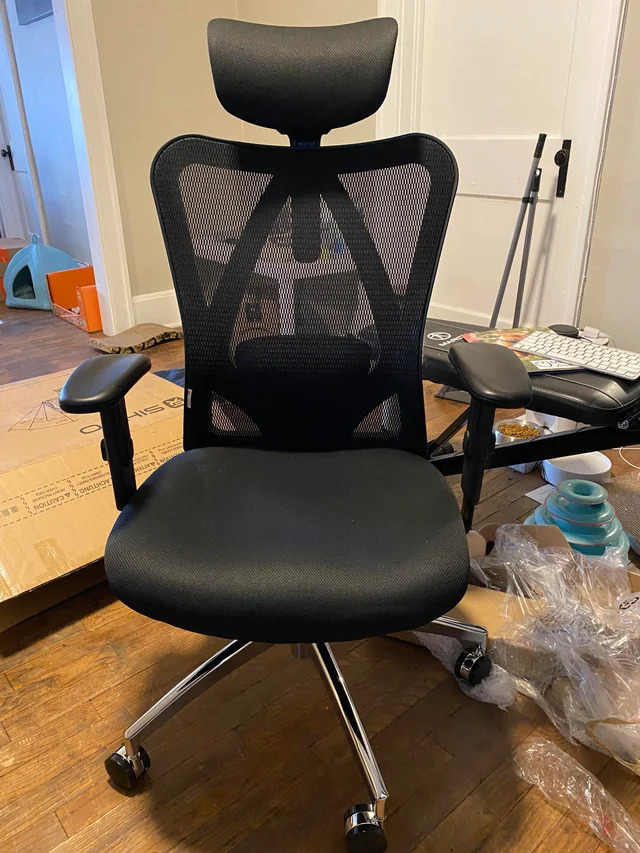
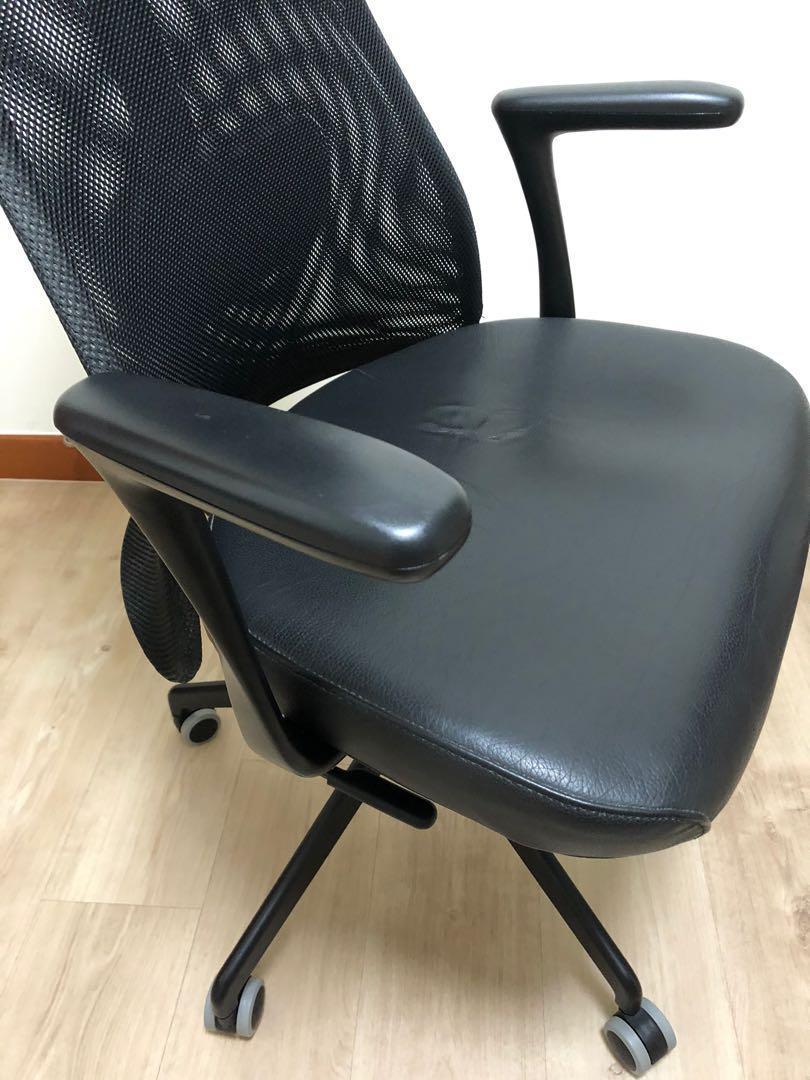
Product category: items_chair
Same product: no